Sir Nicholas Slanning, 1st Baronet

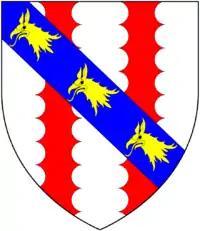
Arms of Slanning: "Argent, two pales engrailed gules over all on a bend azure three griffin's heads or"

Sir Nicholas Slanning, 1st Baronet FRS (June 1643 – April 1691) of Maristow in the parish of Tamerton Foliot, Devon, was an English courtier and politician who sat in the House of Commons between 1667 and 1689.